Glenda Farrell

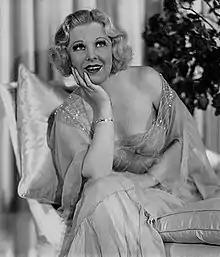
Farrell in "Man's Castle" (1933)

In 1928, Farrell was cast as the lead actress in the play "The Spider" and made her film debut in a minor role in "Lucky Boy". Farrell moved to New York City in 1929, where she replaced Erin O'Brien-Moore as Marion Hardy in Aurania Rouverol's play "Skidding". The play later served as the basis for the Andy Hardy film series. By April 1929, the "Brooklyn Daily Eagle" reported that she had played the role 355 times. Farrell appeared in several other plays, including "Divided Honors", "Recapture", and "Love, Honor and Betray" with George Brent, Alice Brady, and Clark Gable.